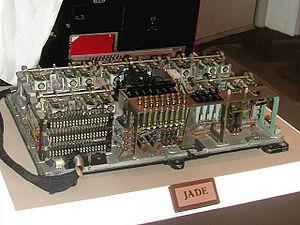
JADE était le nom de code donné par les cryptanalystes alliés à l'une des machines de chiffrement japonaise de la Seconde Guerre mondiale. Destinée aux messages importants, elle fut utilisée par la marine impériale dès la fin de 1942 jusqu'en 1944. Similaire à CORAL, la principale différence venait de la capacité de JADE à chiffrer des katakana avec un alphabet de 50 symboles. Les cryptanalystes américains en viendront facilement à bout en reconstituant le réseau de connexions au sein de la machine.